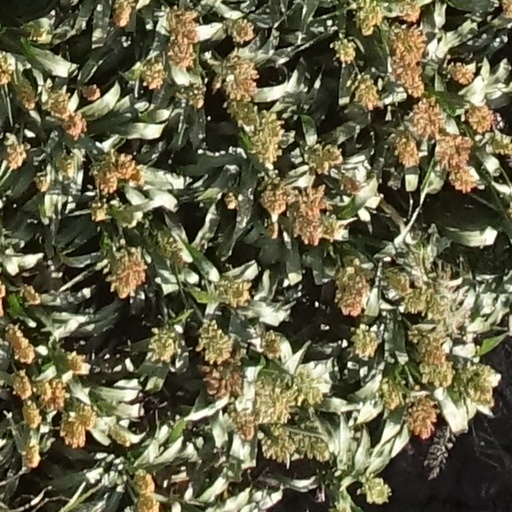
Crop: sorghum